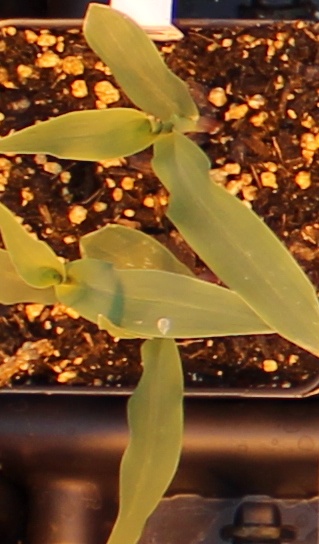
Label: Corn